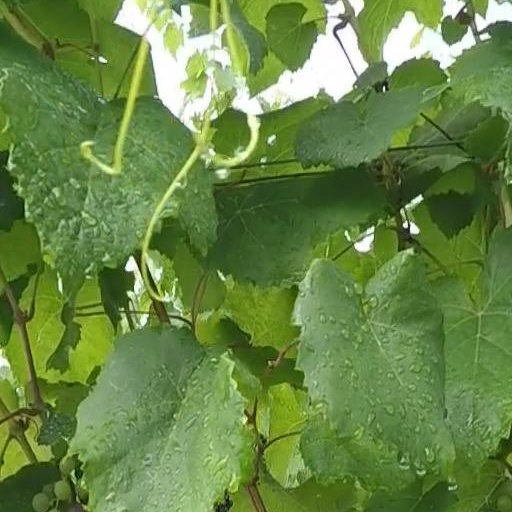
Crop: grape